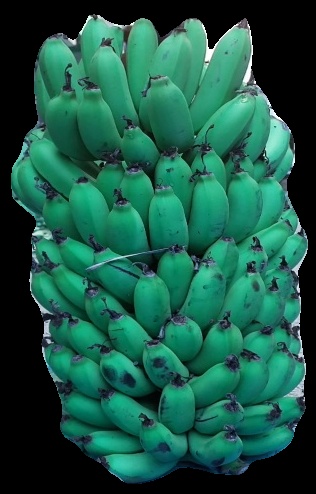
Variety: pachbale
Grade: grade2